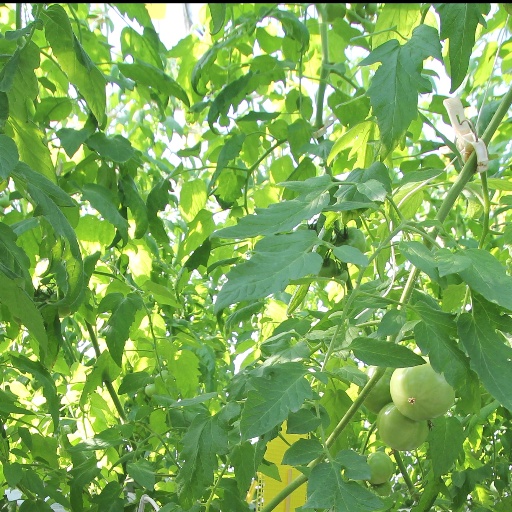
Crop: tomato